Urban Games

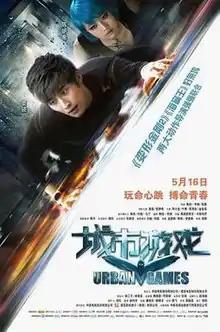
Theatrical poster

Urban Games is a 2014 Chinese-United States action-thriller film directed by Bob Brown and Zhang Peng and starring Shawn Dou and Michelle Chen. The film was released on May 16, 2014.